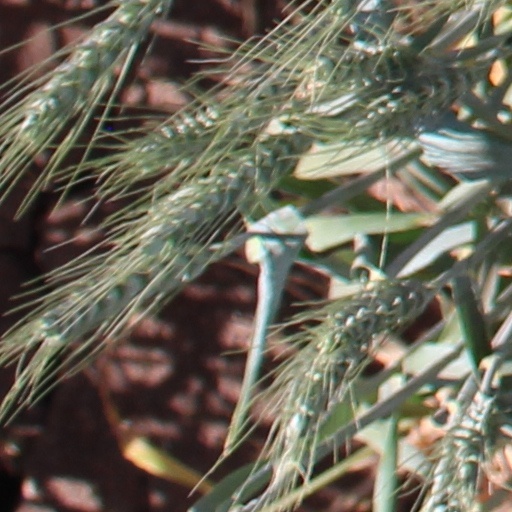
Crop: wheat